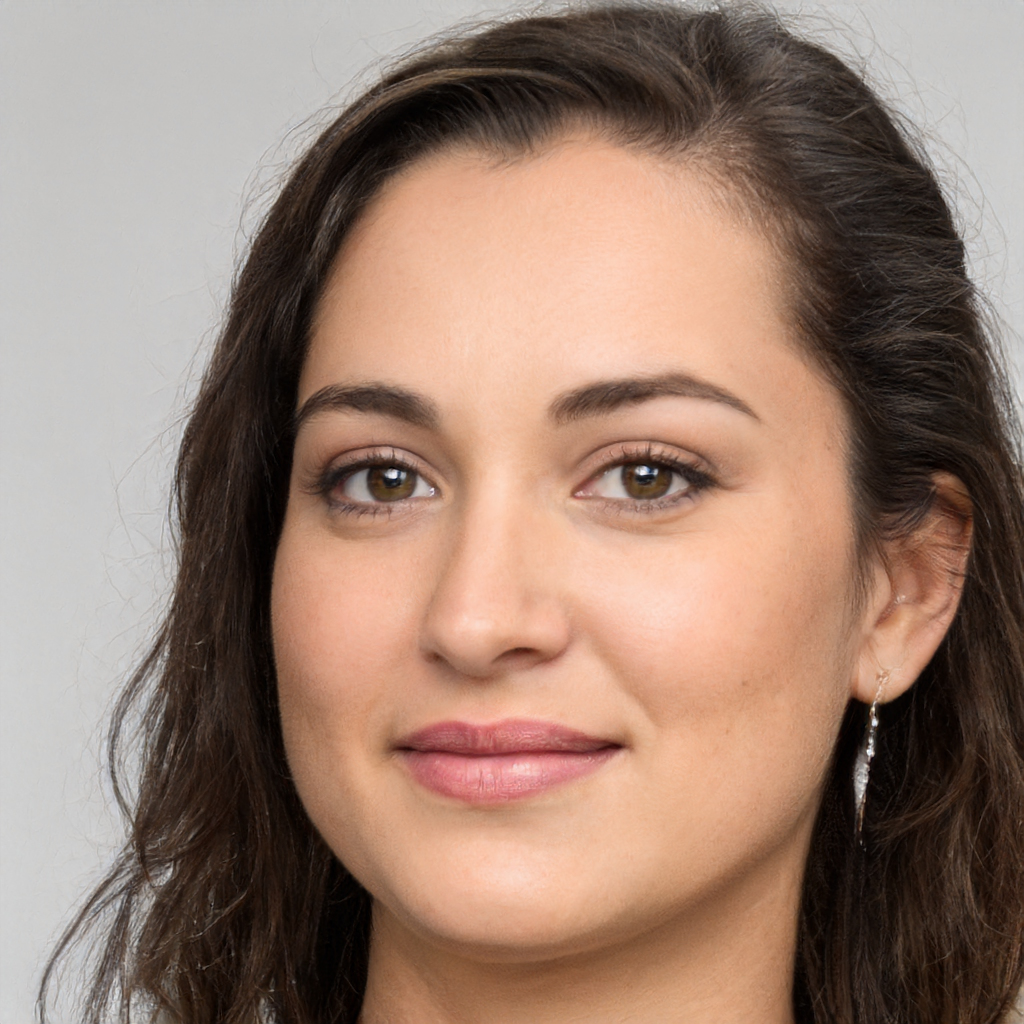
Label: Colored